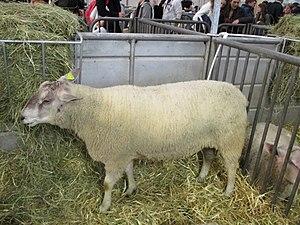
Mouton boulonnais au SIA 2019.
La race boulonnaise est une race ovine rustique française à faible effectif originaire du Pas-de-Calais et du Boulonnais. Elle appartient au groupe flamand de la classification des races ovines de France.